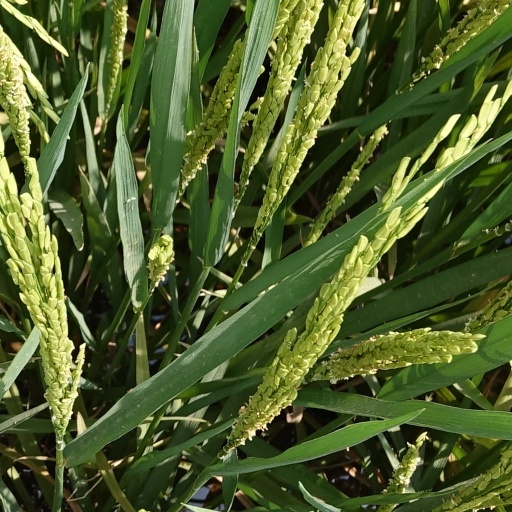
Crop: rice